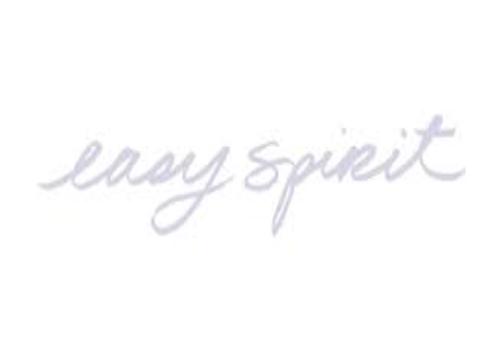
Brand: Easy Spirit
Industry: Clothes